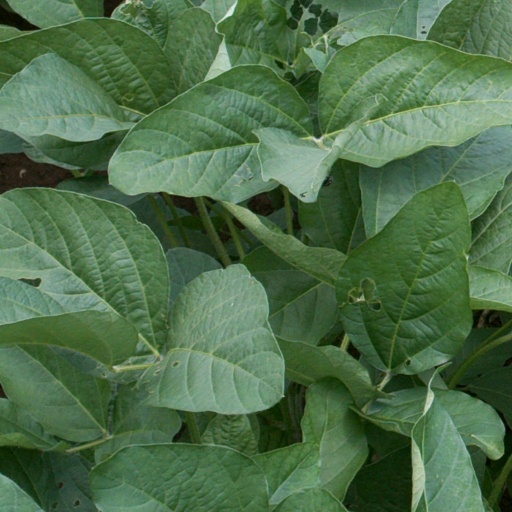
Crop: soybean